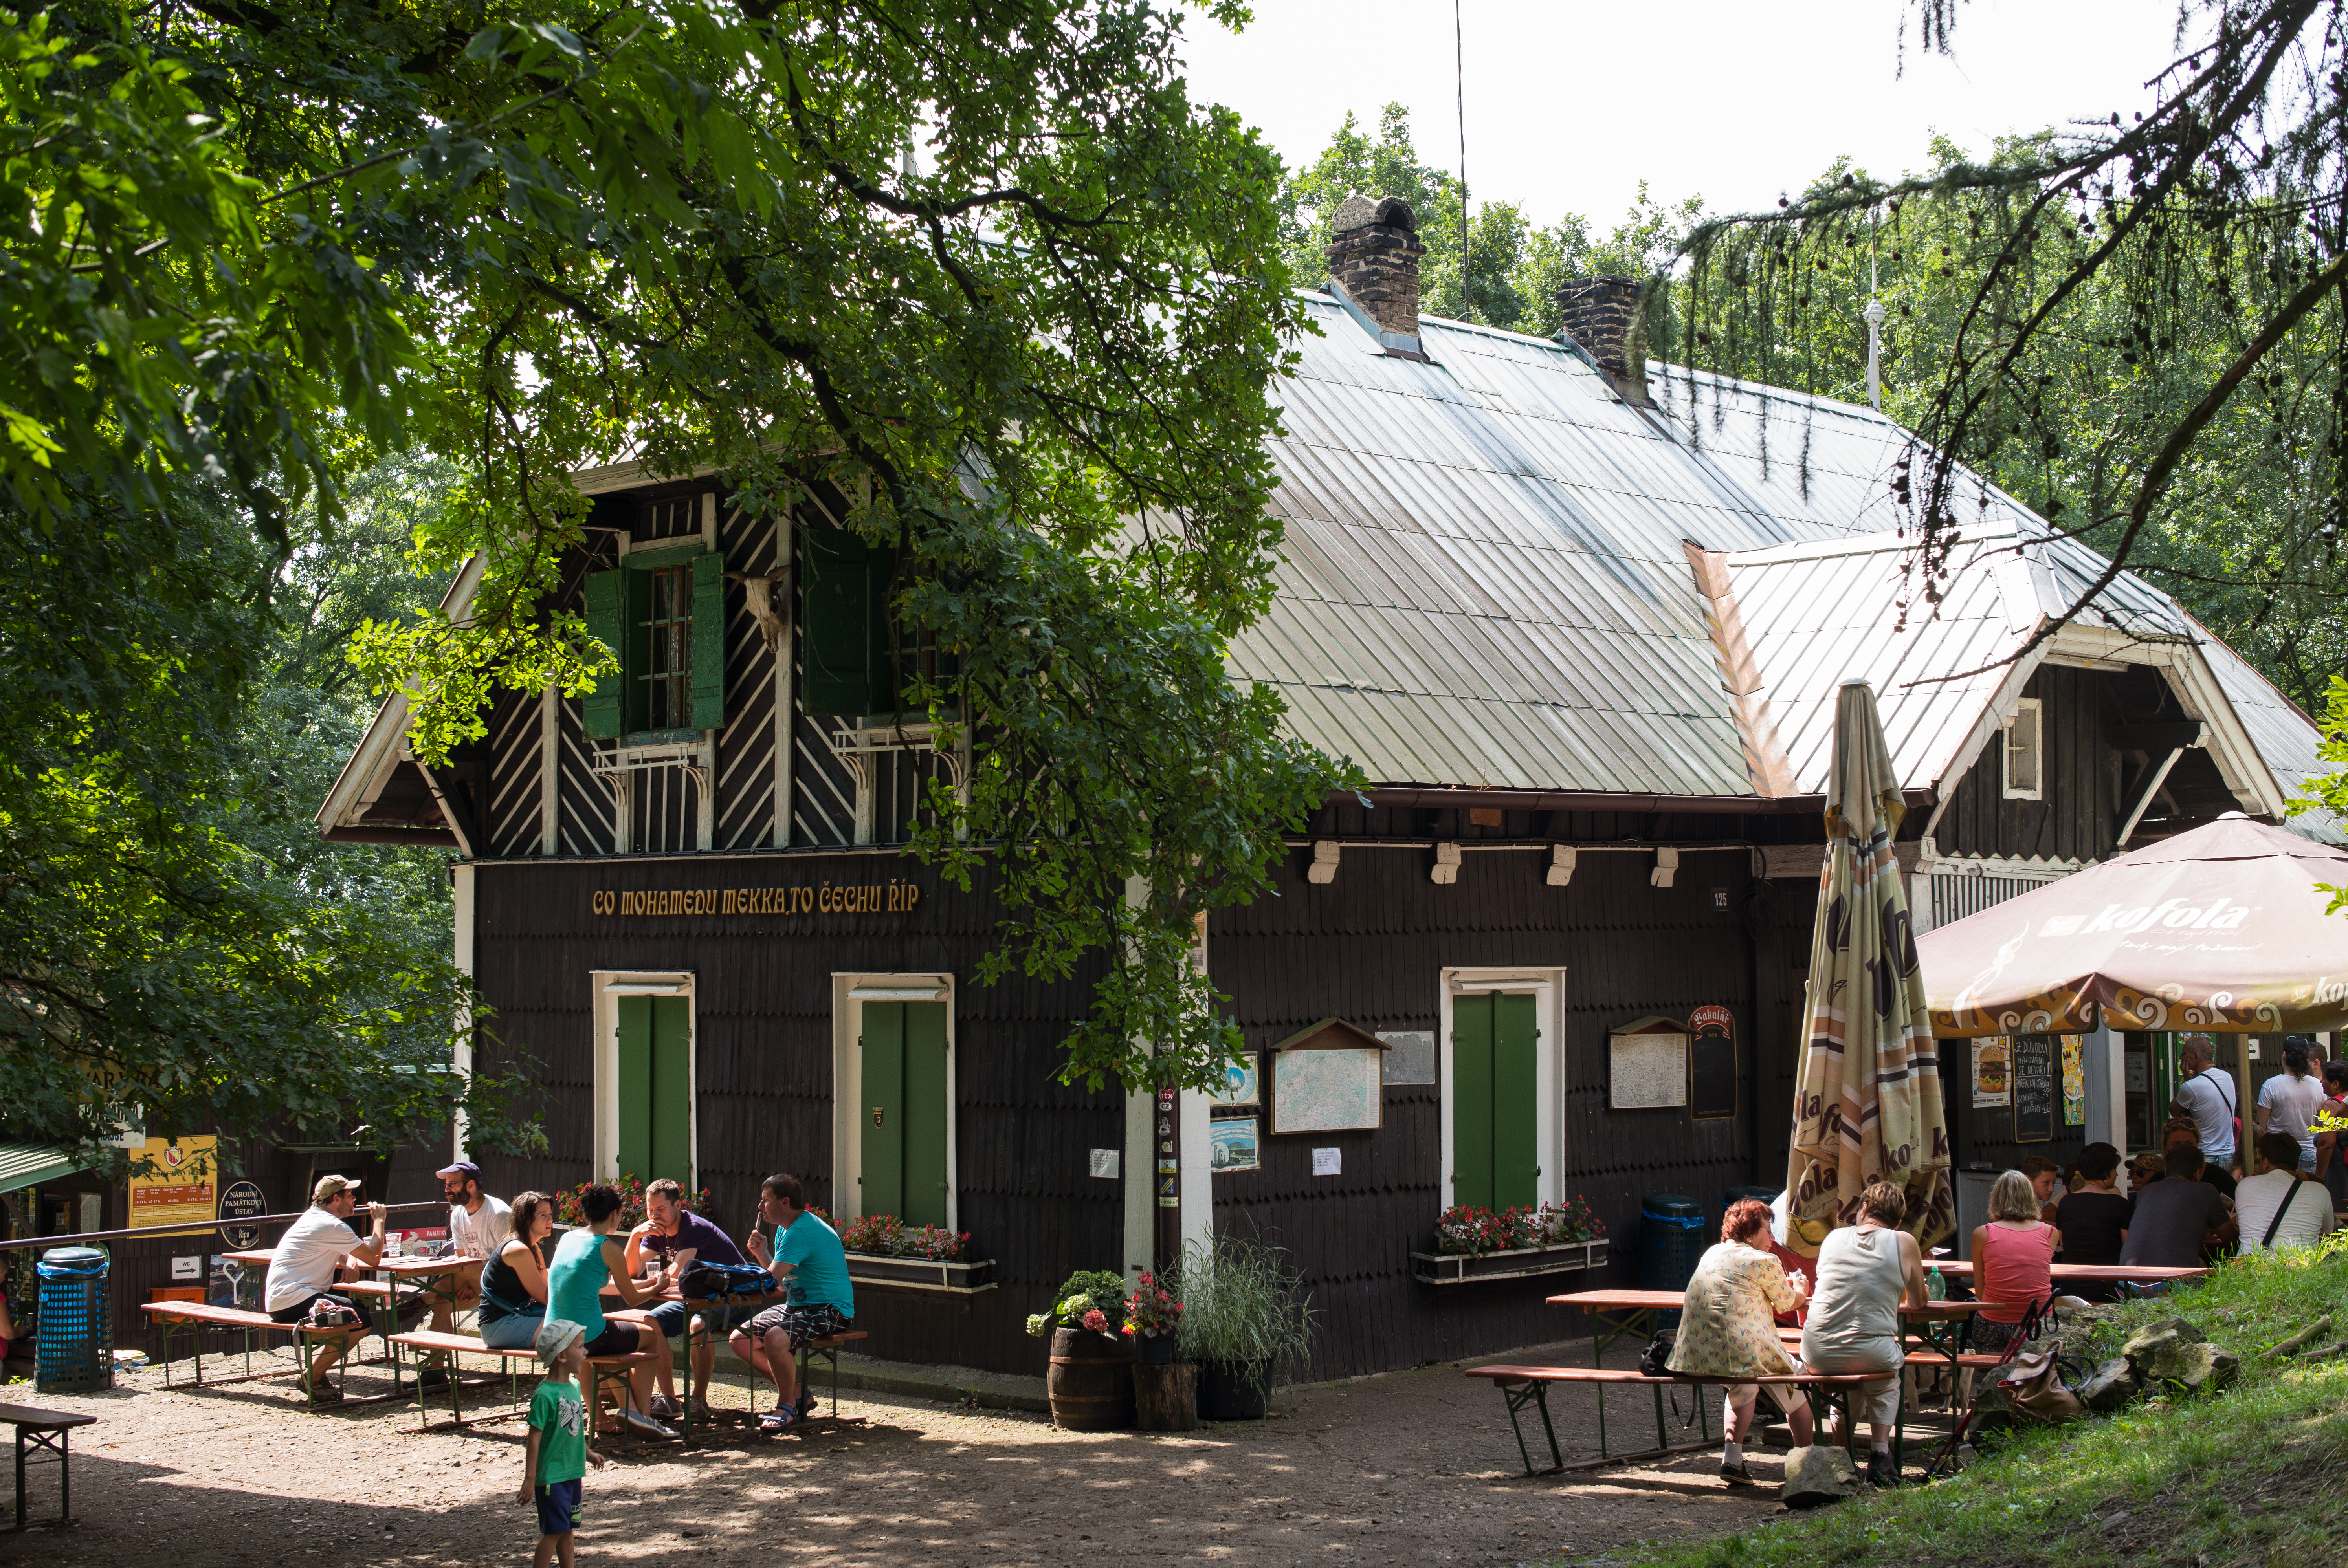
architecture, house, hill, restaurant, home, summer, tourist, travel, hut, village, cottage, m, resort, hilltop, rip, 50, estate, republic, leica, 240, summilux, czech, czechia, bohemia, ceska, republika, hora, chata, restaurace, human settlement